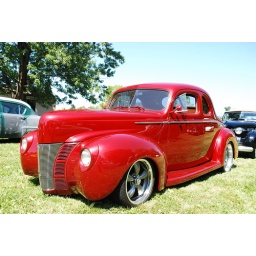
my next door nieghbor had his car buddys drive by for a drive in car show. Very cool!